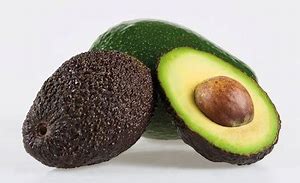
Label: Avocado